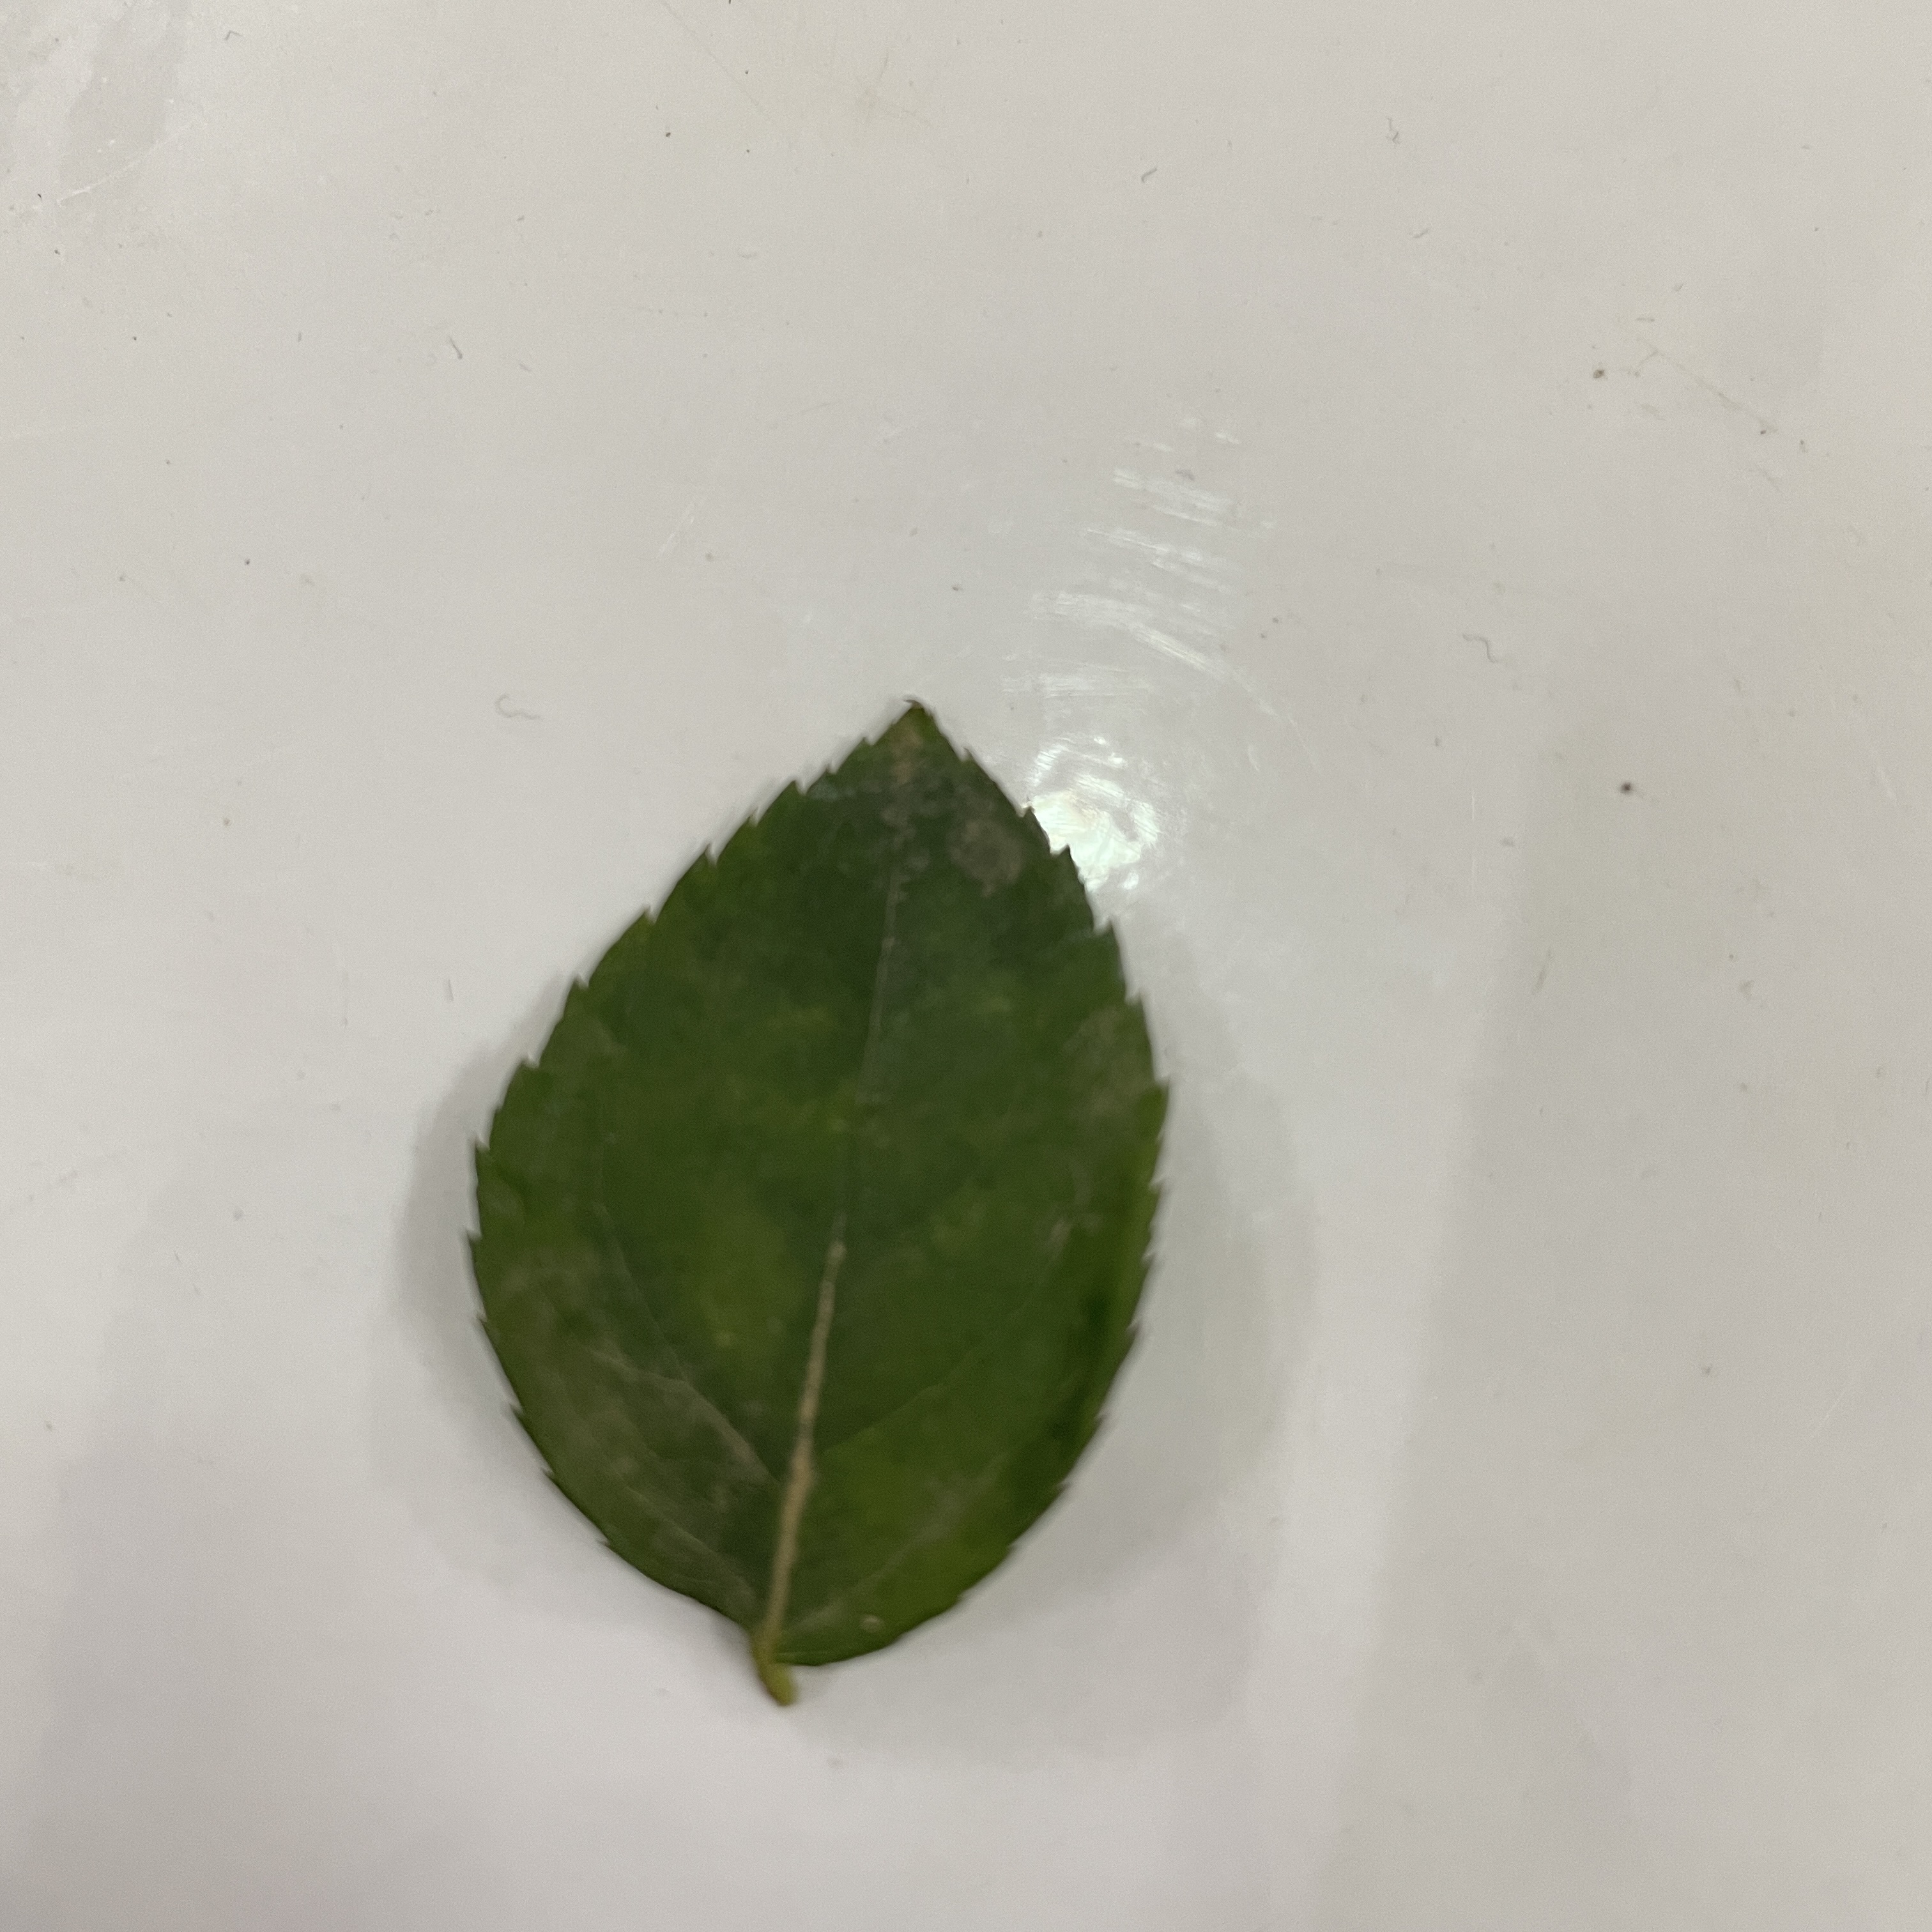
Label: Healthy Leaf